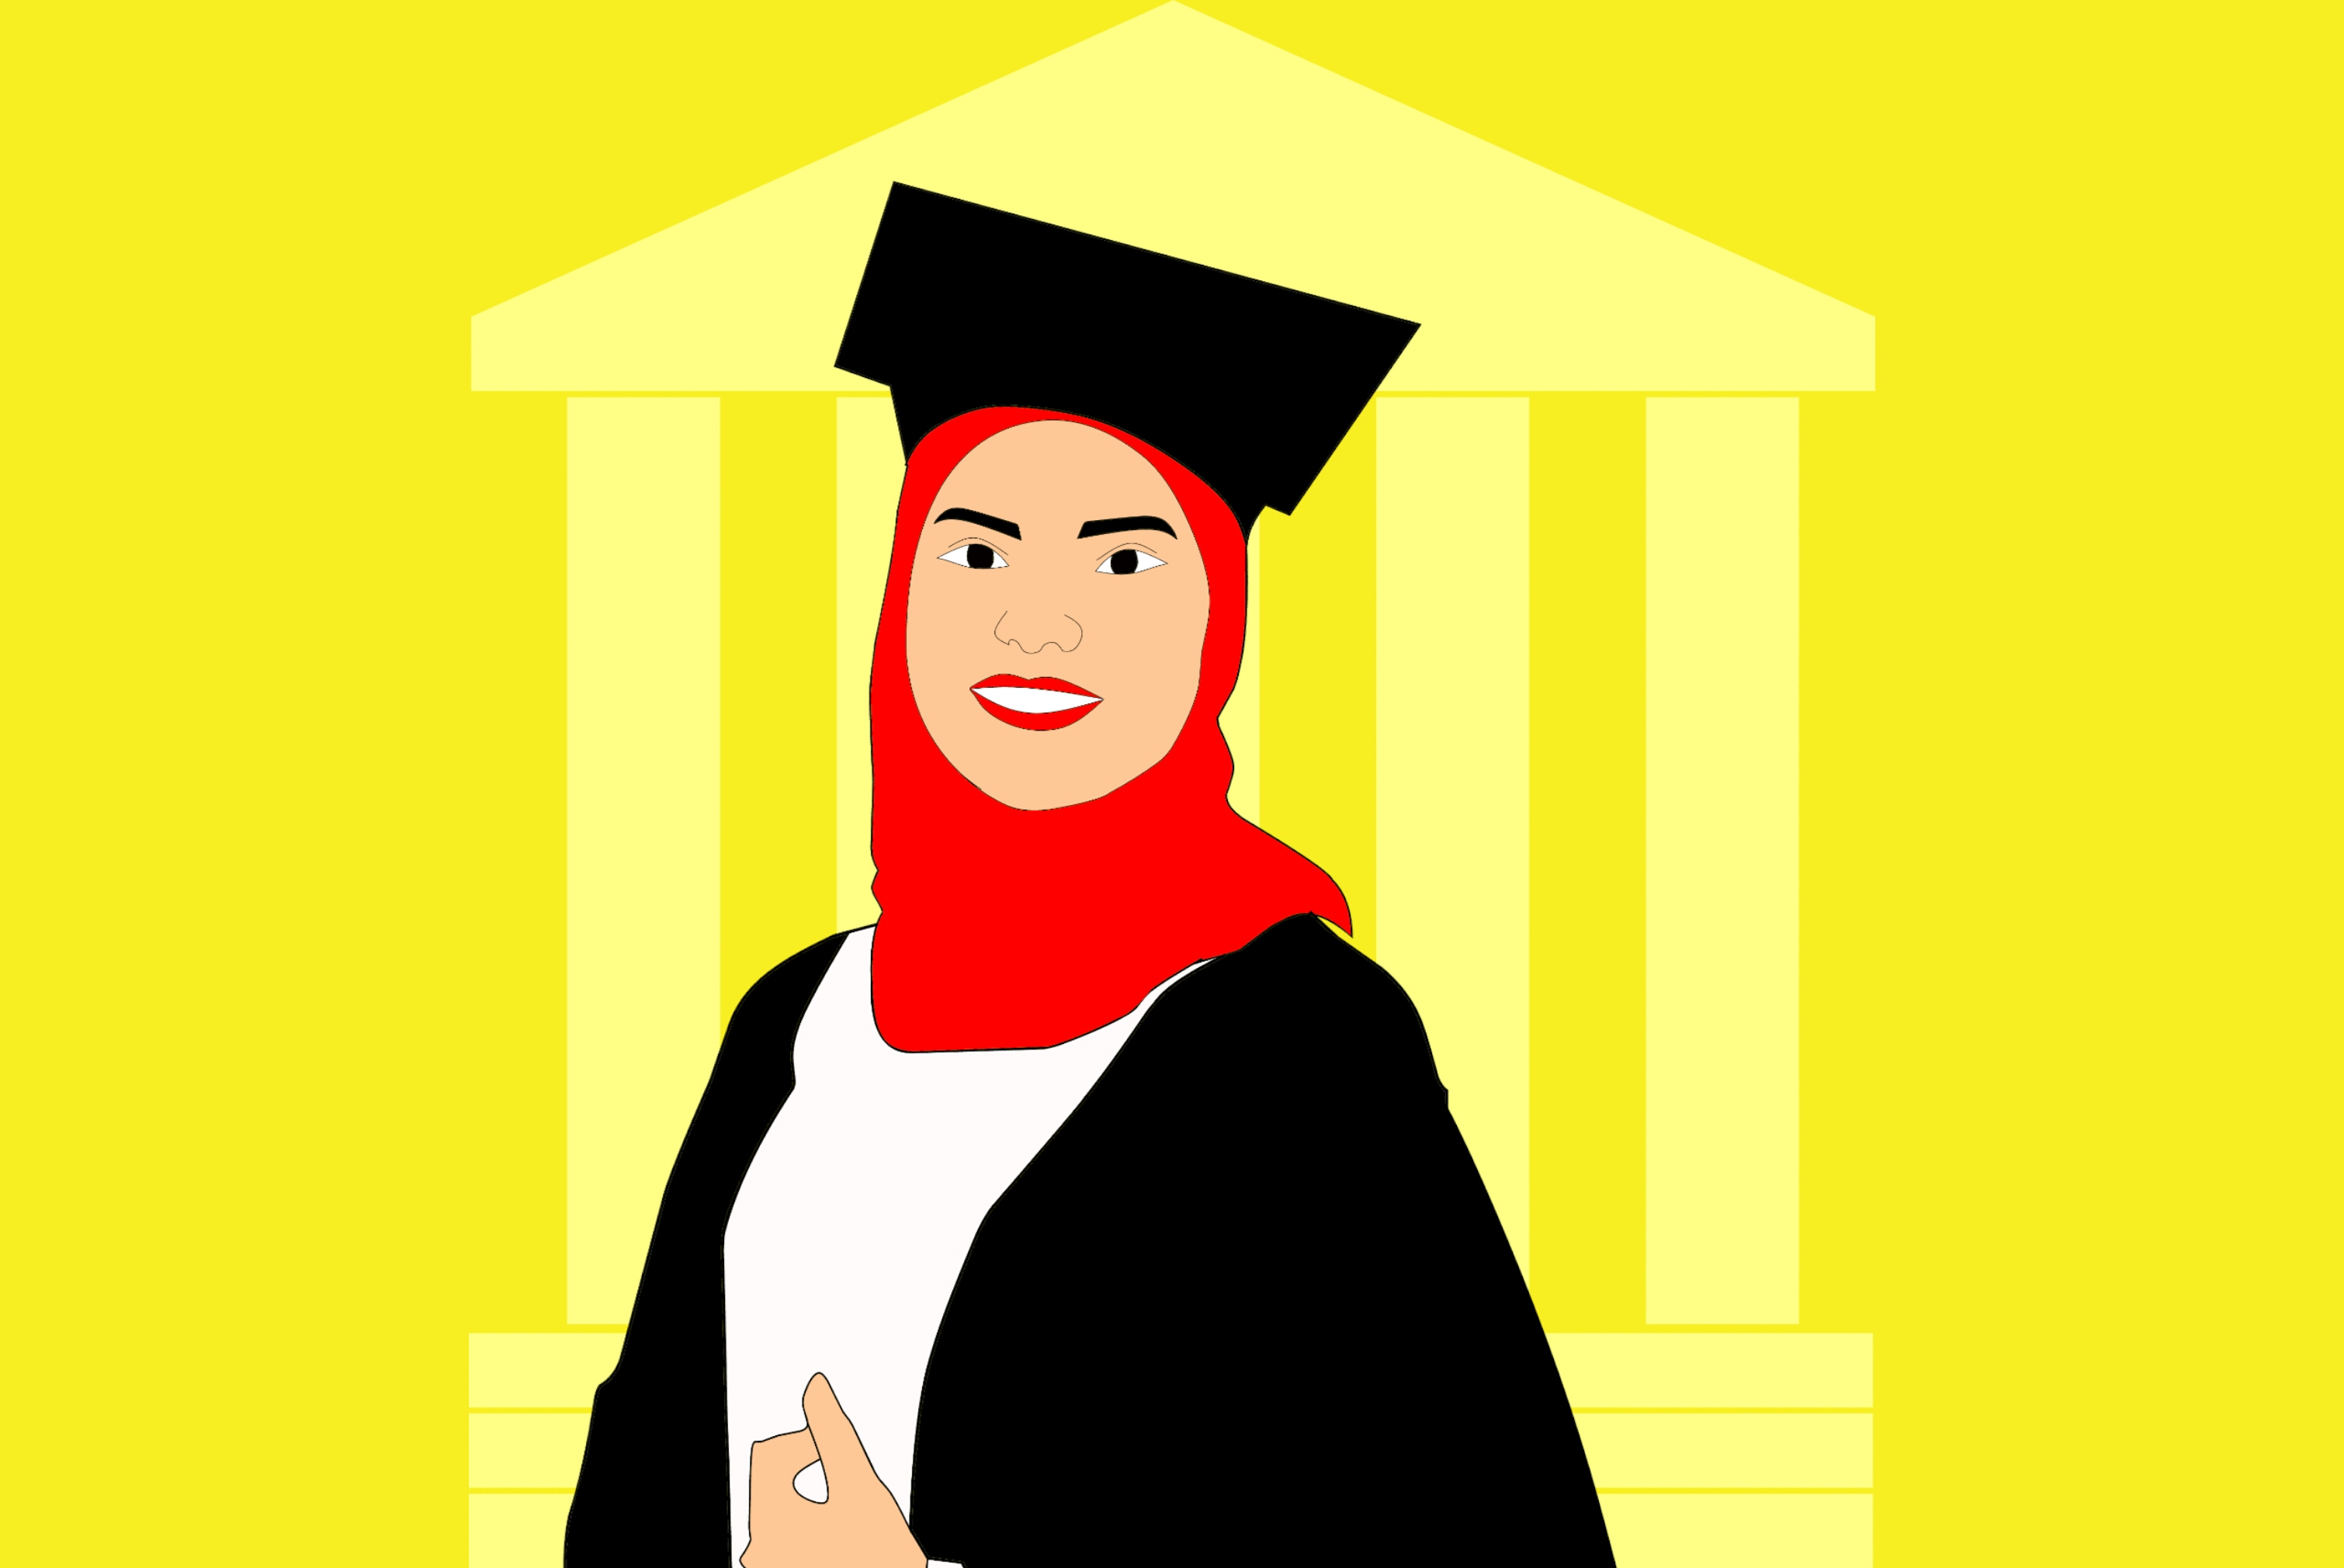
girl, graduates, celebration, graduation, education, college, university, ceremony, academic, hat, cap, success, achievement, symbol, congratulations, happy, commencement, hijab, muslima, arab, islam, academic dress, yellow, facial expression, mortarboard, phd, cartoon, smile, diploma, illustration, happiness, art, headgear, clip art, font